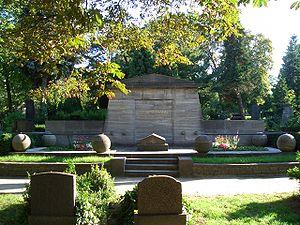
Le cimetière de Luisenstadt se trouve derrière la place Südstern à Berlin-Kreuzberg. Il a été aménagé en 1831 à la place d'un ancien vignoble. C'est avec une superficie de 90 155 m² le plus grand des quatre cimetières de la Bergmannstraße, bien que son entrée principale ne donne pas sur cette rue. La statue de l'ange de la Résurrection, sculptée par Otto Geyer, domine le centre du cimetière.
Gustav Stresemann est un homme d'État allemand, né le 10 mai 1878 à Berlin où il est mort le 3 octobre 1929.